Philippines campaign (1941–1942)

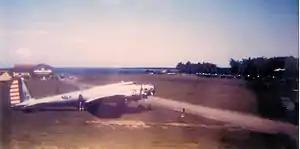
B-17 at Iba Field in October 1941

News reached the Philippines that an attack on Pearl Harbor was in progress at 02:20 local time on 8 December 1941. FEAF interceptors had already conducted an air search for incoming aircraft reported shortly after midnight, but these had been Japanese scout planes reporting weather conditions. At 03:30, Brigadier General Richard Sutherland, chief of staff to MacArthur, heard about the attack from a commercial radio broadcast. At 05:00 Brereton reported to USAFFE headquarters where he attempted to see MacArthur without success. He recommended to Sutherland that FEAF launch bombing missions against Formosa in accordance with Rainbow 5 war plan directives from which an attack was likely to come. Brereton was further made aware of an attack against the at Davao Bay. Authorization was withheld, but shortly afterward, in response to a telegram from General George C. Marshall instructing MacArthur to implement Rainbow 5, Brereton was ordered to have a strike in readiness for later approval.